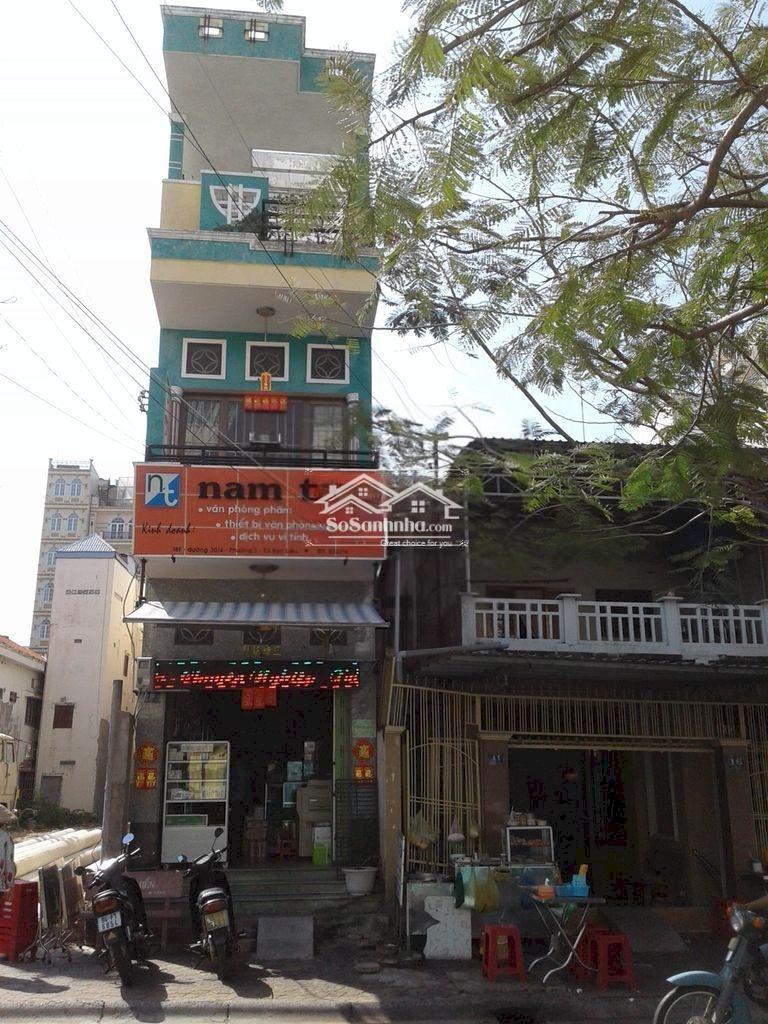
ngôi nhà cao tầng nhất tại góc phố này có hai tầng lầu